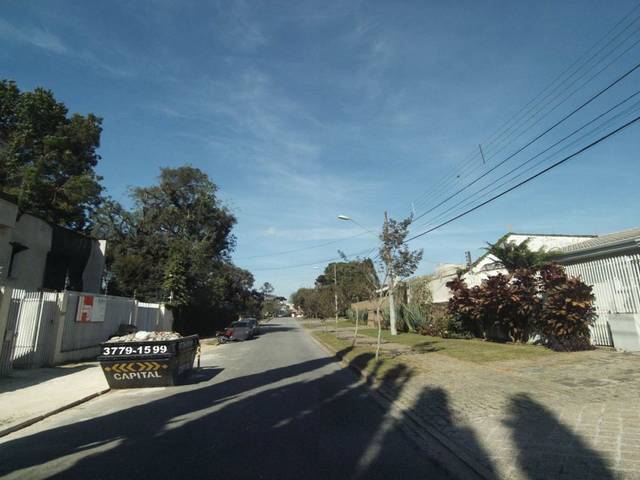
Region: Brazil
Coordinates: -25.443, -49.297